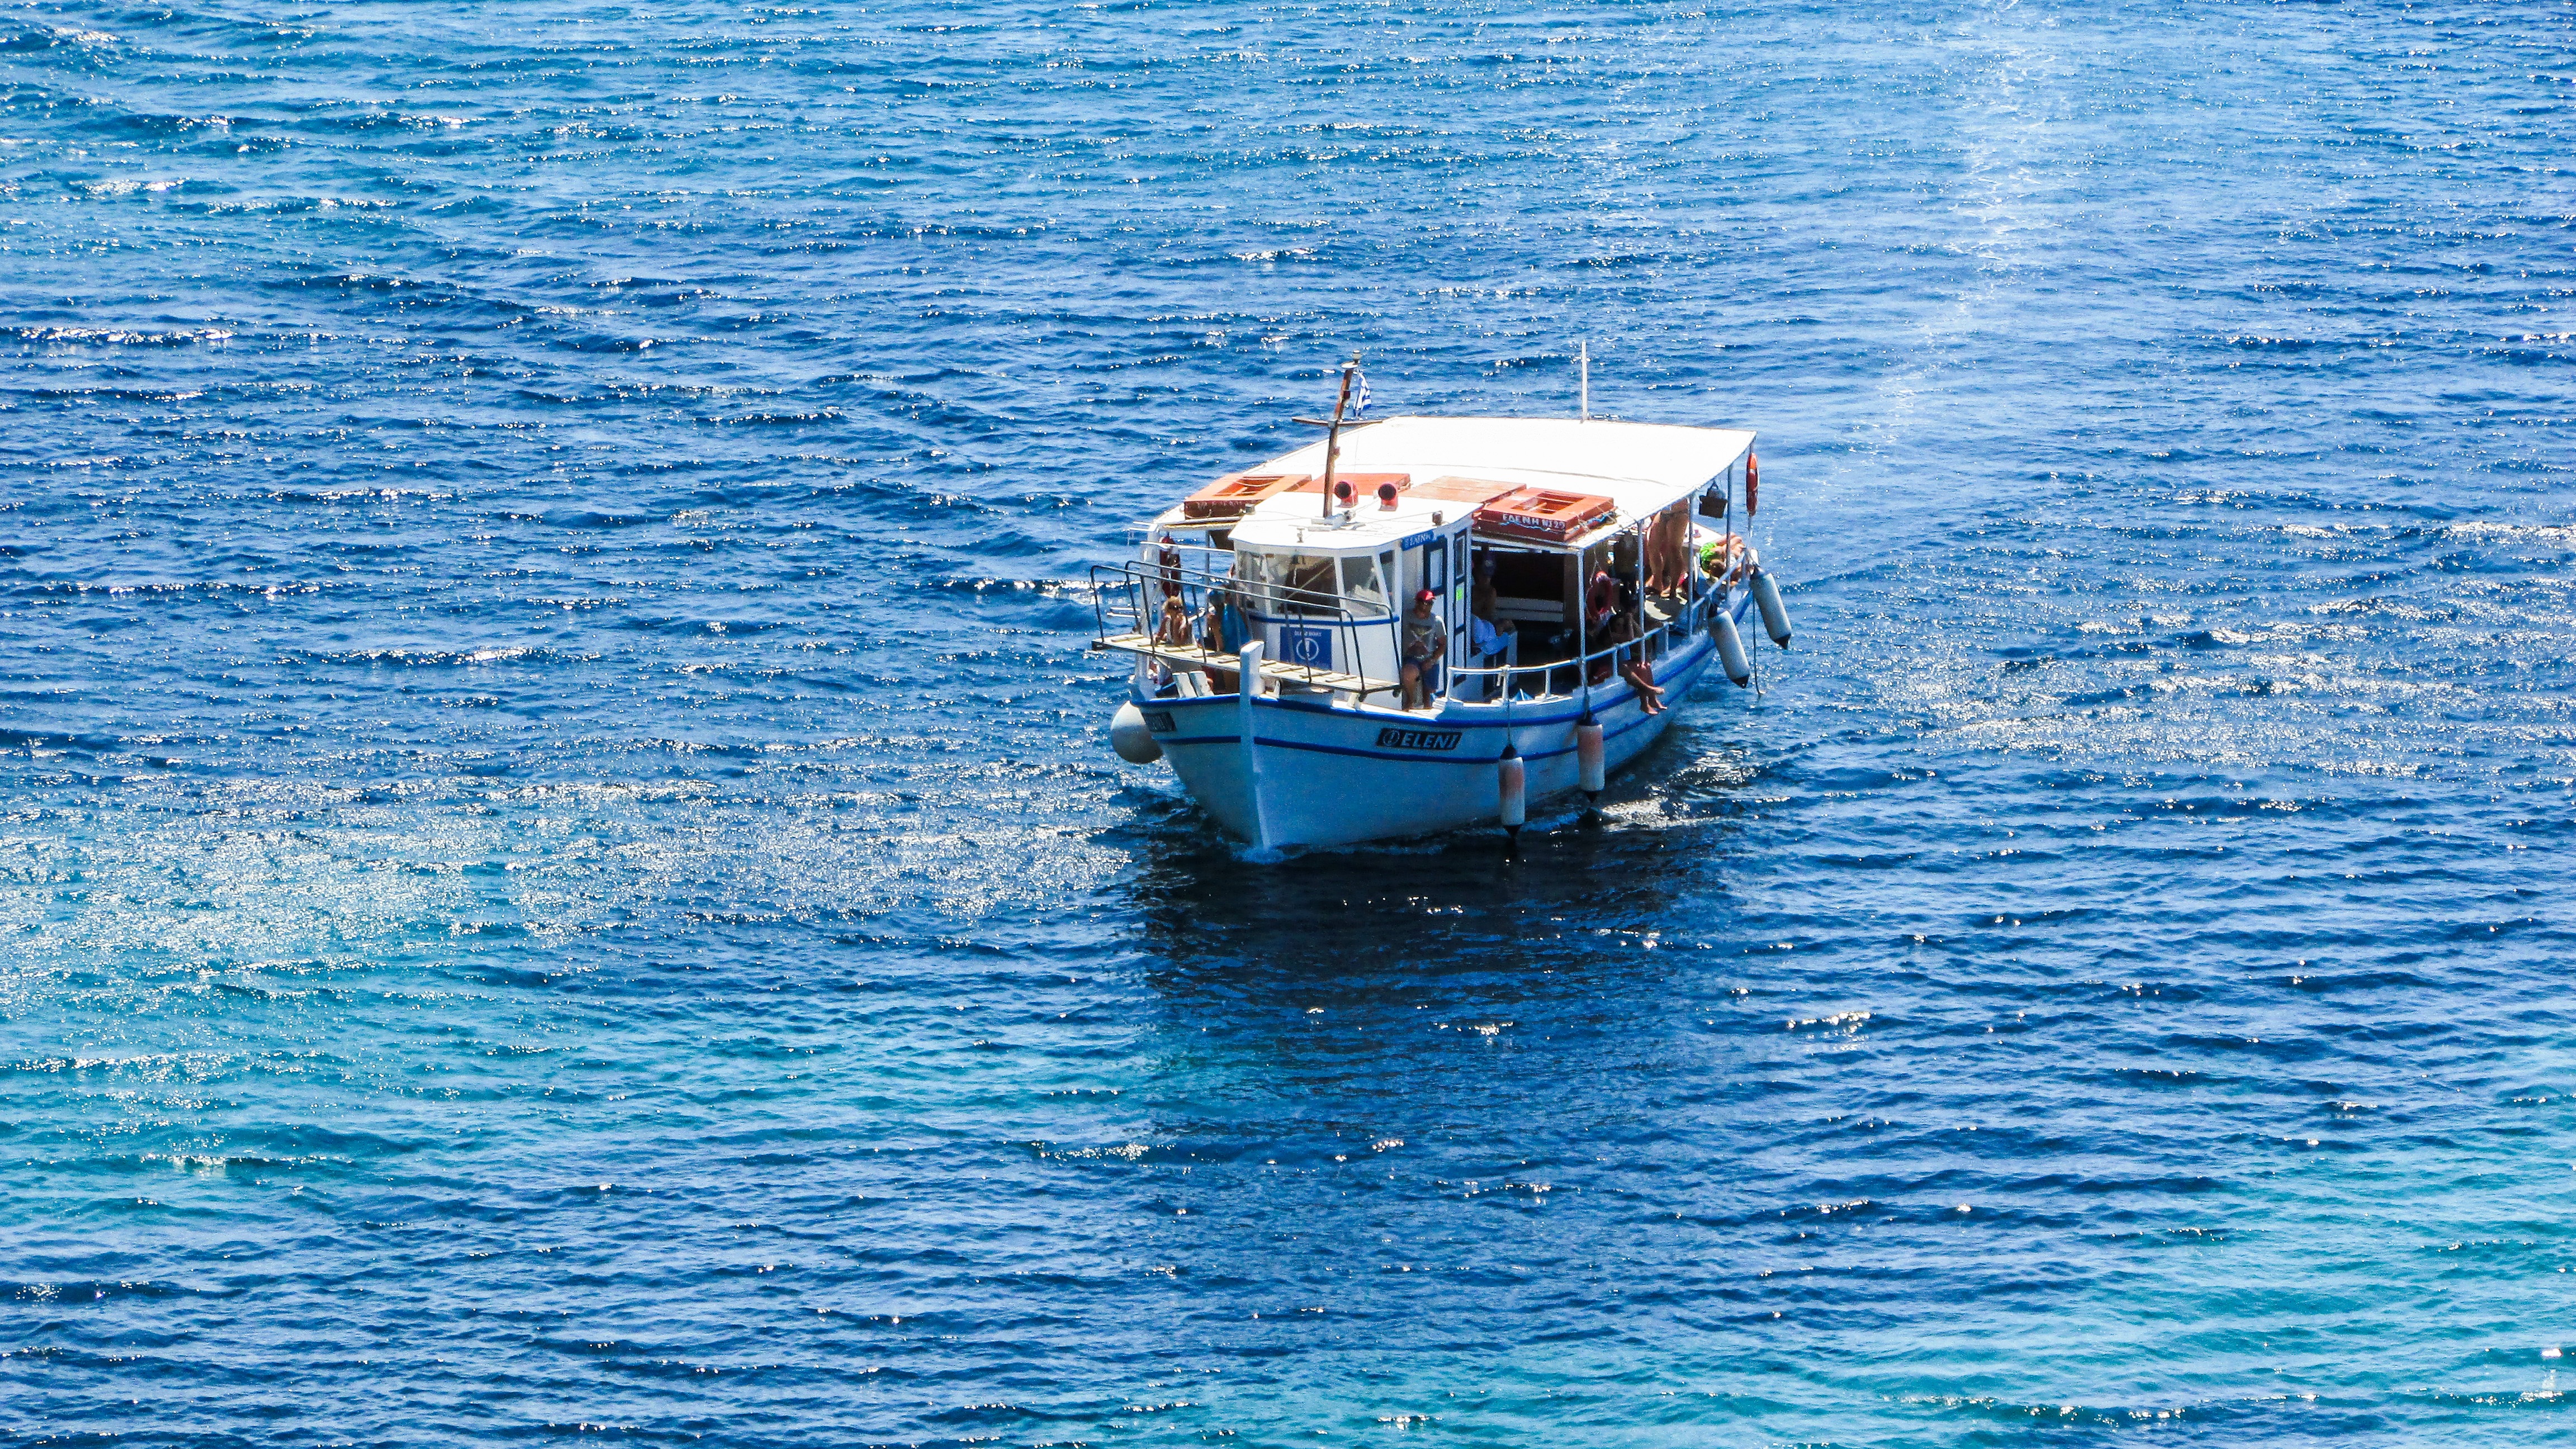
sea, coast, ocean, boat, summer, vacation, vehicle, bay, blue, tourism, cruise, greece, watercraft, fishing vessel